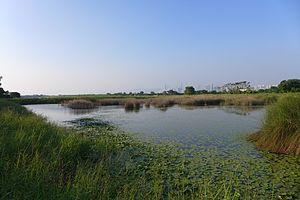
Cet article recense les zones humides de Chine concernées par la convention de Ramsar.